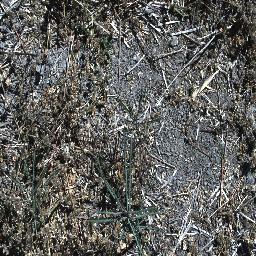
Label: parkinsonia